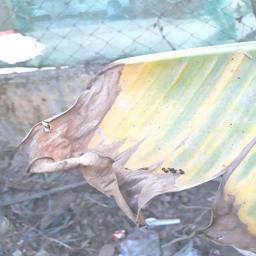
Label: POTASSIUM DEFICIENCY